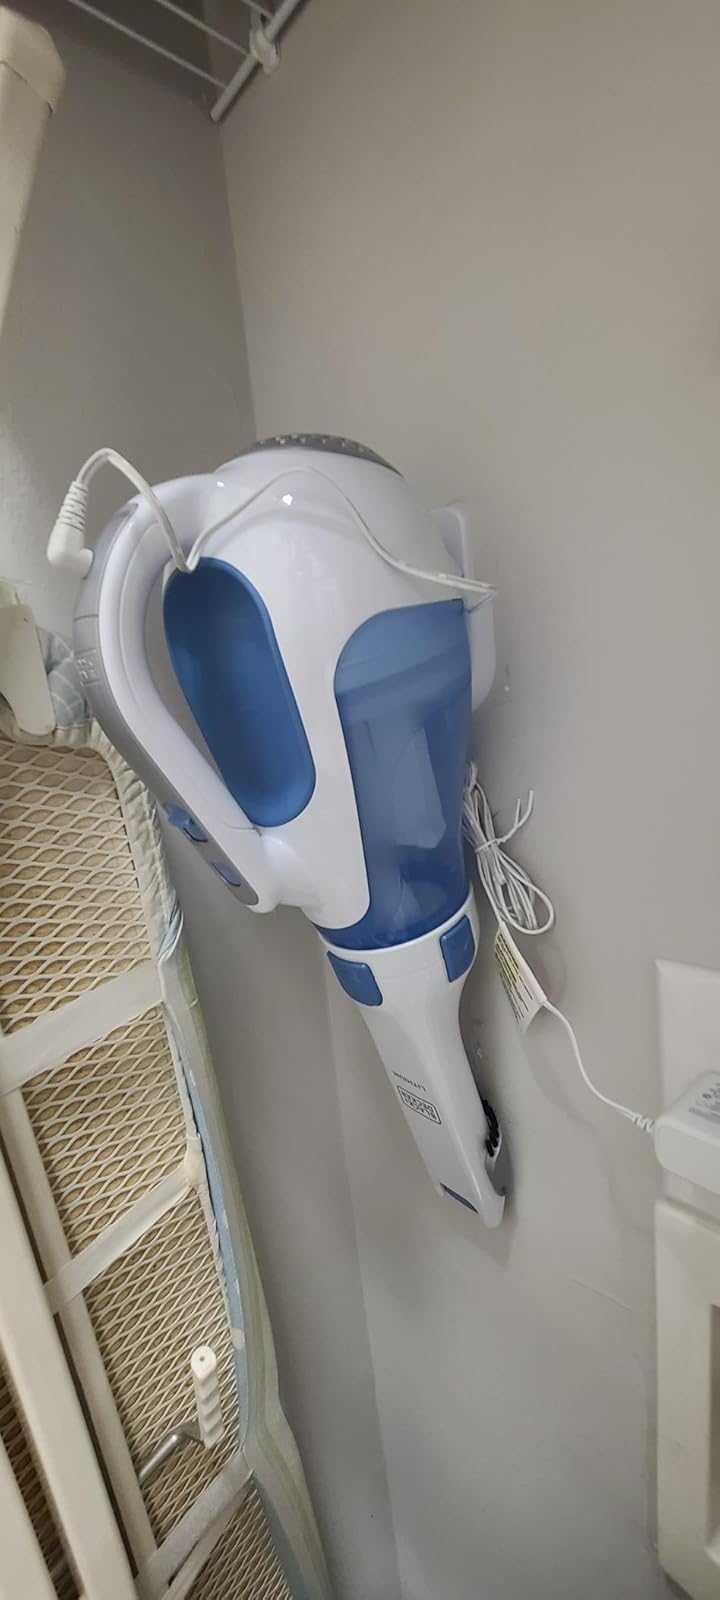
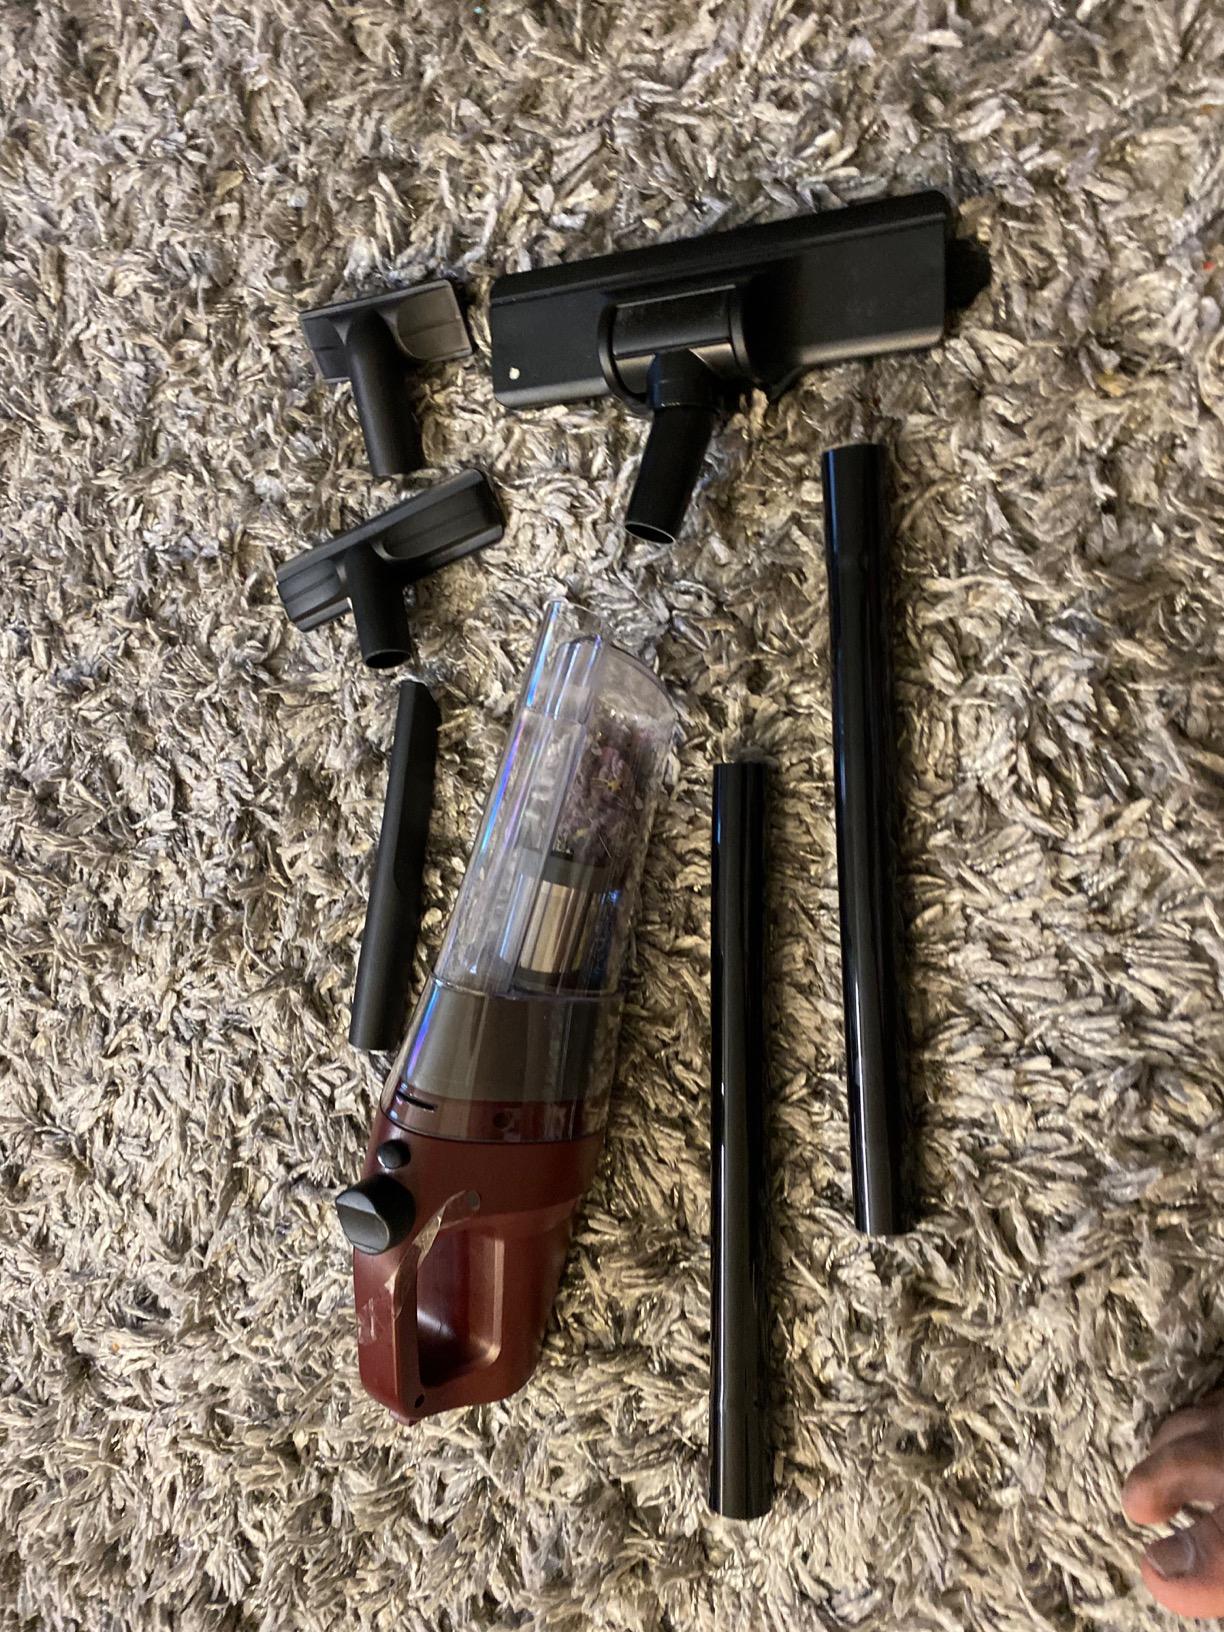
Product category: items_vacuum
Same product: no